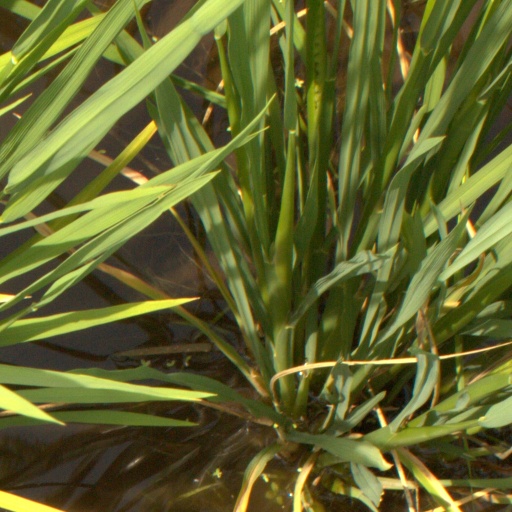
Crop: rice